Homogenization (biology)

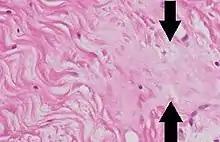
In histopathology, pathologic homogenization is seen as a loss of variations, such as of collagen in lichen sclerosus (pictured).

Homogenization, in cell biology or molecular biology, is a process whereby different fractions of a biological sample become equal in composition. It can be a disease sign in histopathology, or an intentional process in research: A homogenized sample is equal in composition throughout, so that removing a fraction does not alter the overall molecular make-up of the sample remaining, and is identical to the fraction removed. Induced homogenization in biology is often followed by molecular extraction and various analytical techniques, including ELISA and western blot.